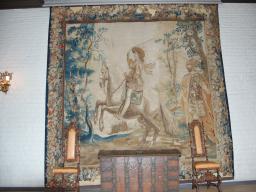
Label: Background_without_leaves